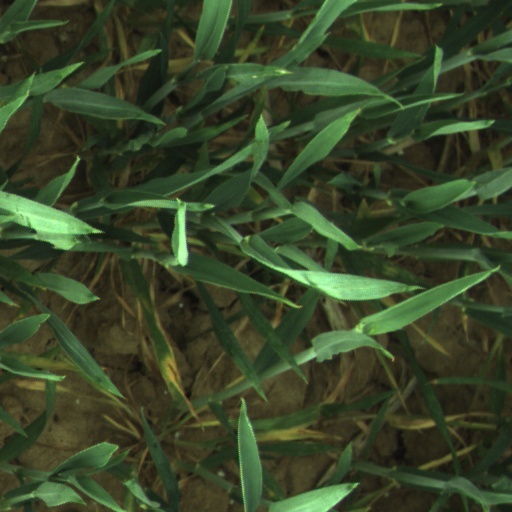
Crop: wheat